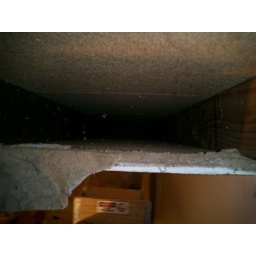
This is the insulation I added above the bedroom in a small cape house